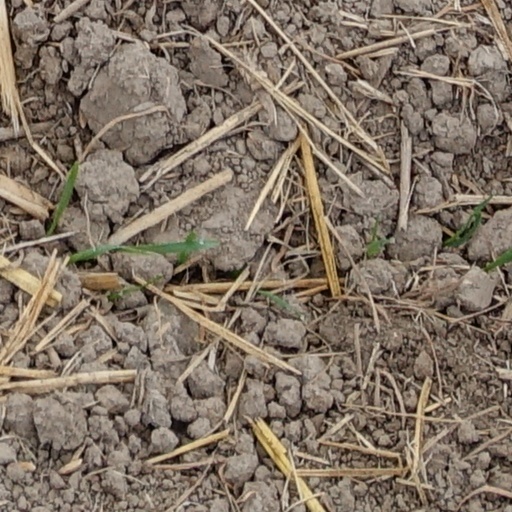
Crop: wheat